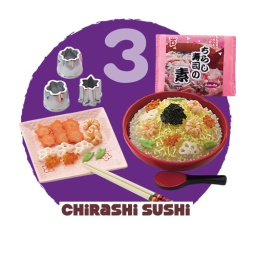
don't have original box still in plastic bag.